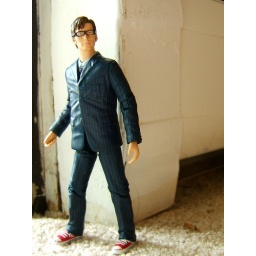
NEW TOY ALERT!!  My new Doctor arrived, dashing in his blue suit, red Chucks and glasses. YAAAAAAAY!